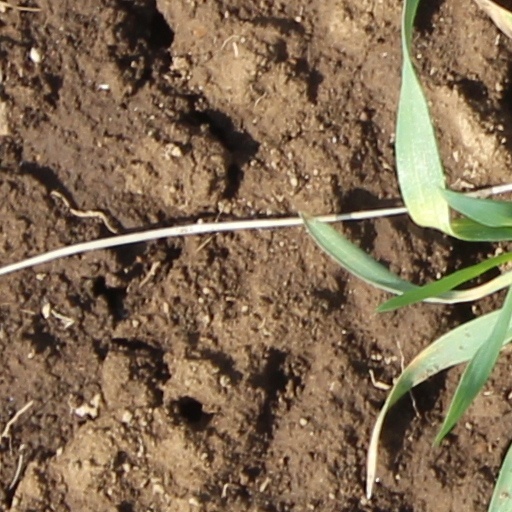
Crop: wheat